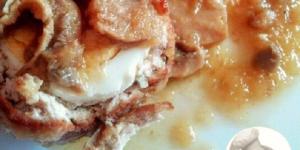
albondigas rellenas de huevo